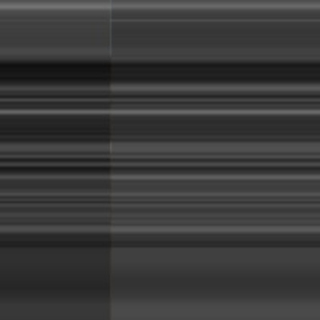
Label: sugarcane_bacterial_blight